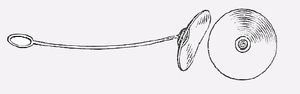
Joseph Toynbee
Tympanic protese ifølge Joseph Toynbee af guttaperka med en sølv fastholde ledning til indsættelse via den ydre øregang.
Joseph Toynbee var en engelsk ørelæge, far til Arnold Toynbee.